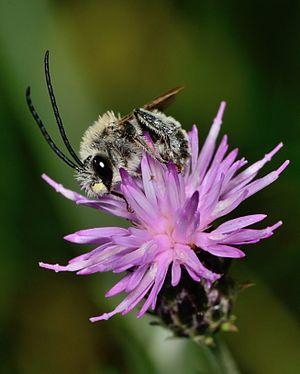
Un mâle abeille à longues antennes Eucera cinnamomea en train de dormir sur un chardon argenté au Mont Carmel en Israël le 14 avril 2013 עברית: זכר של דבורה מהסוג מחושית ישן על קרקפת של קרדה מכסיפה, הכרמל, 14 באפריל 2013.